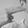
ASL letter: H